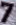
Number: 7